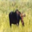
Label: deer